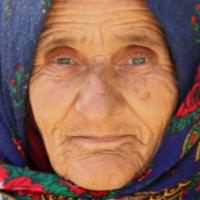
Age group: age 80 +